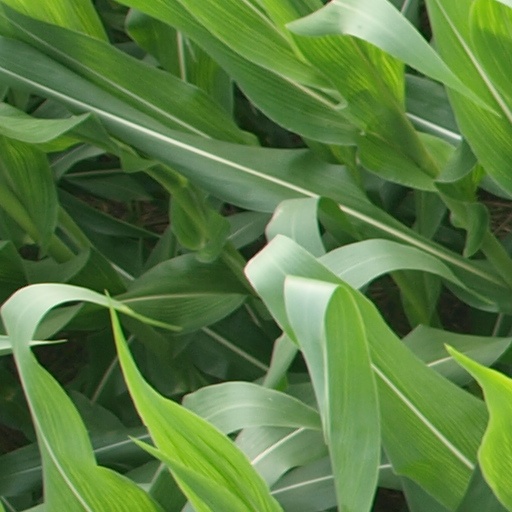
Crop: maize; corn